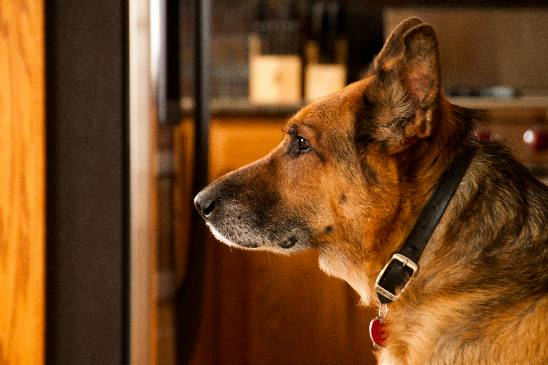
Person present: No